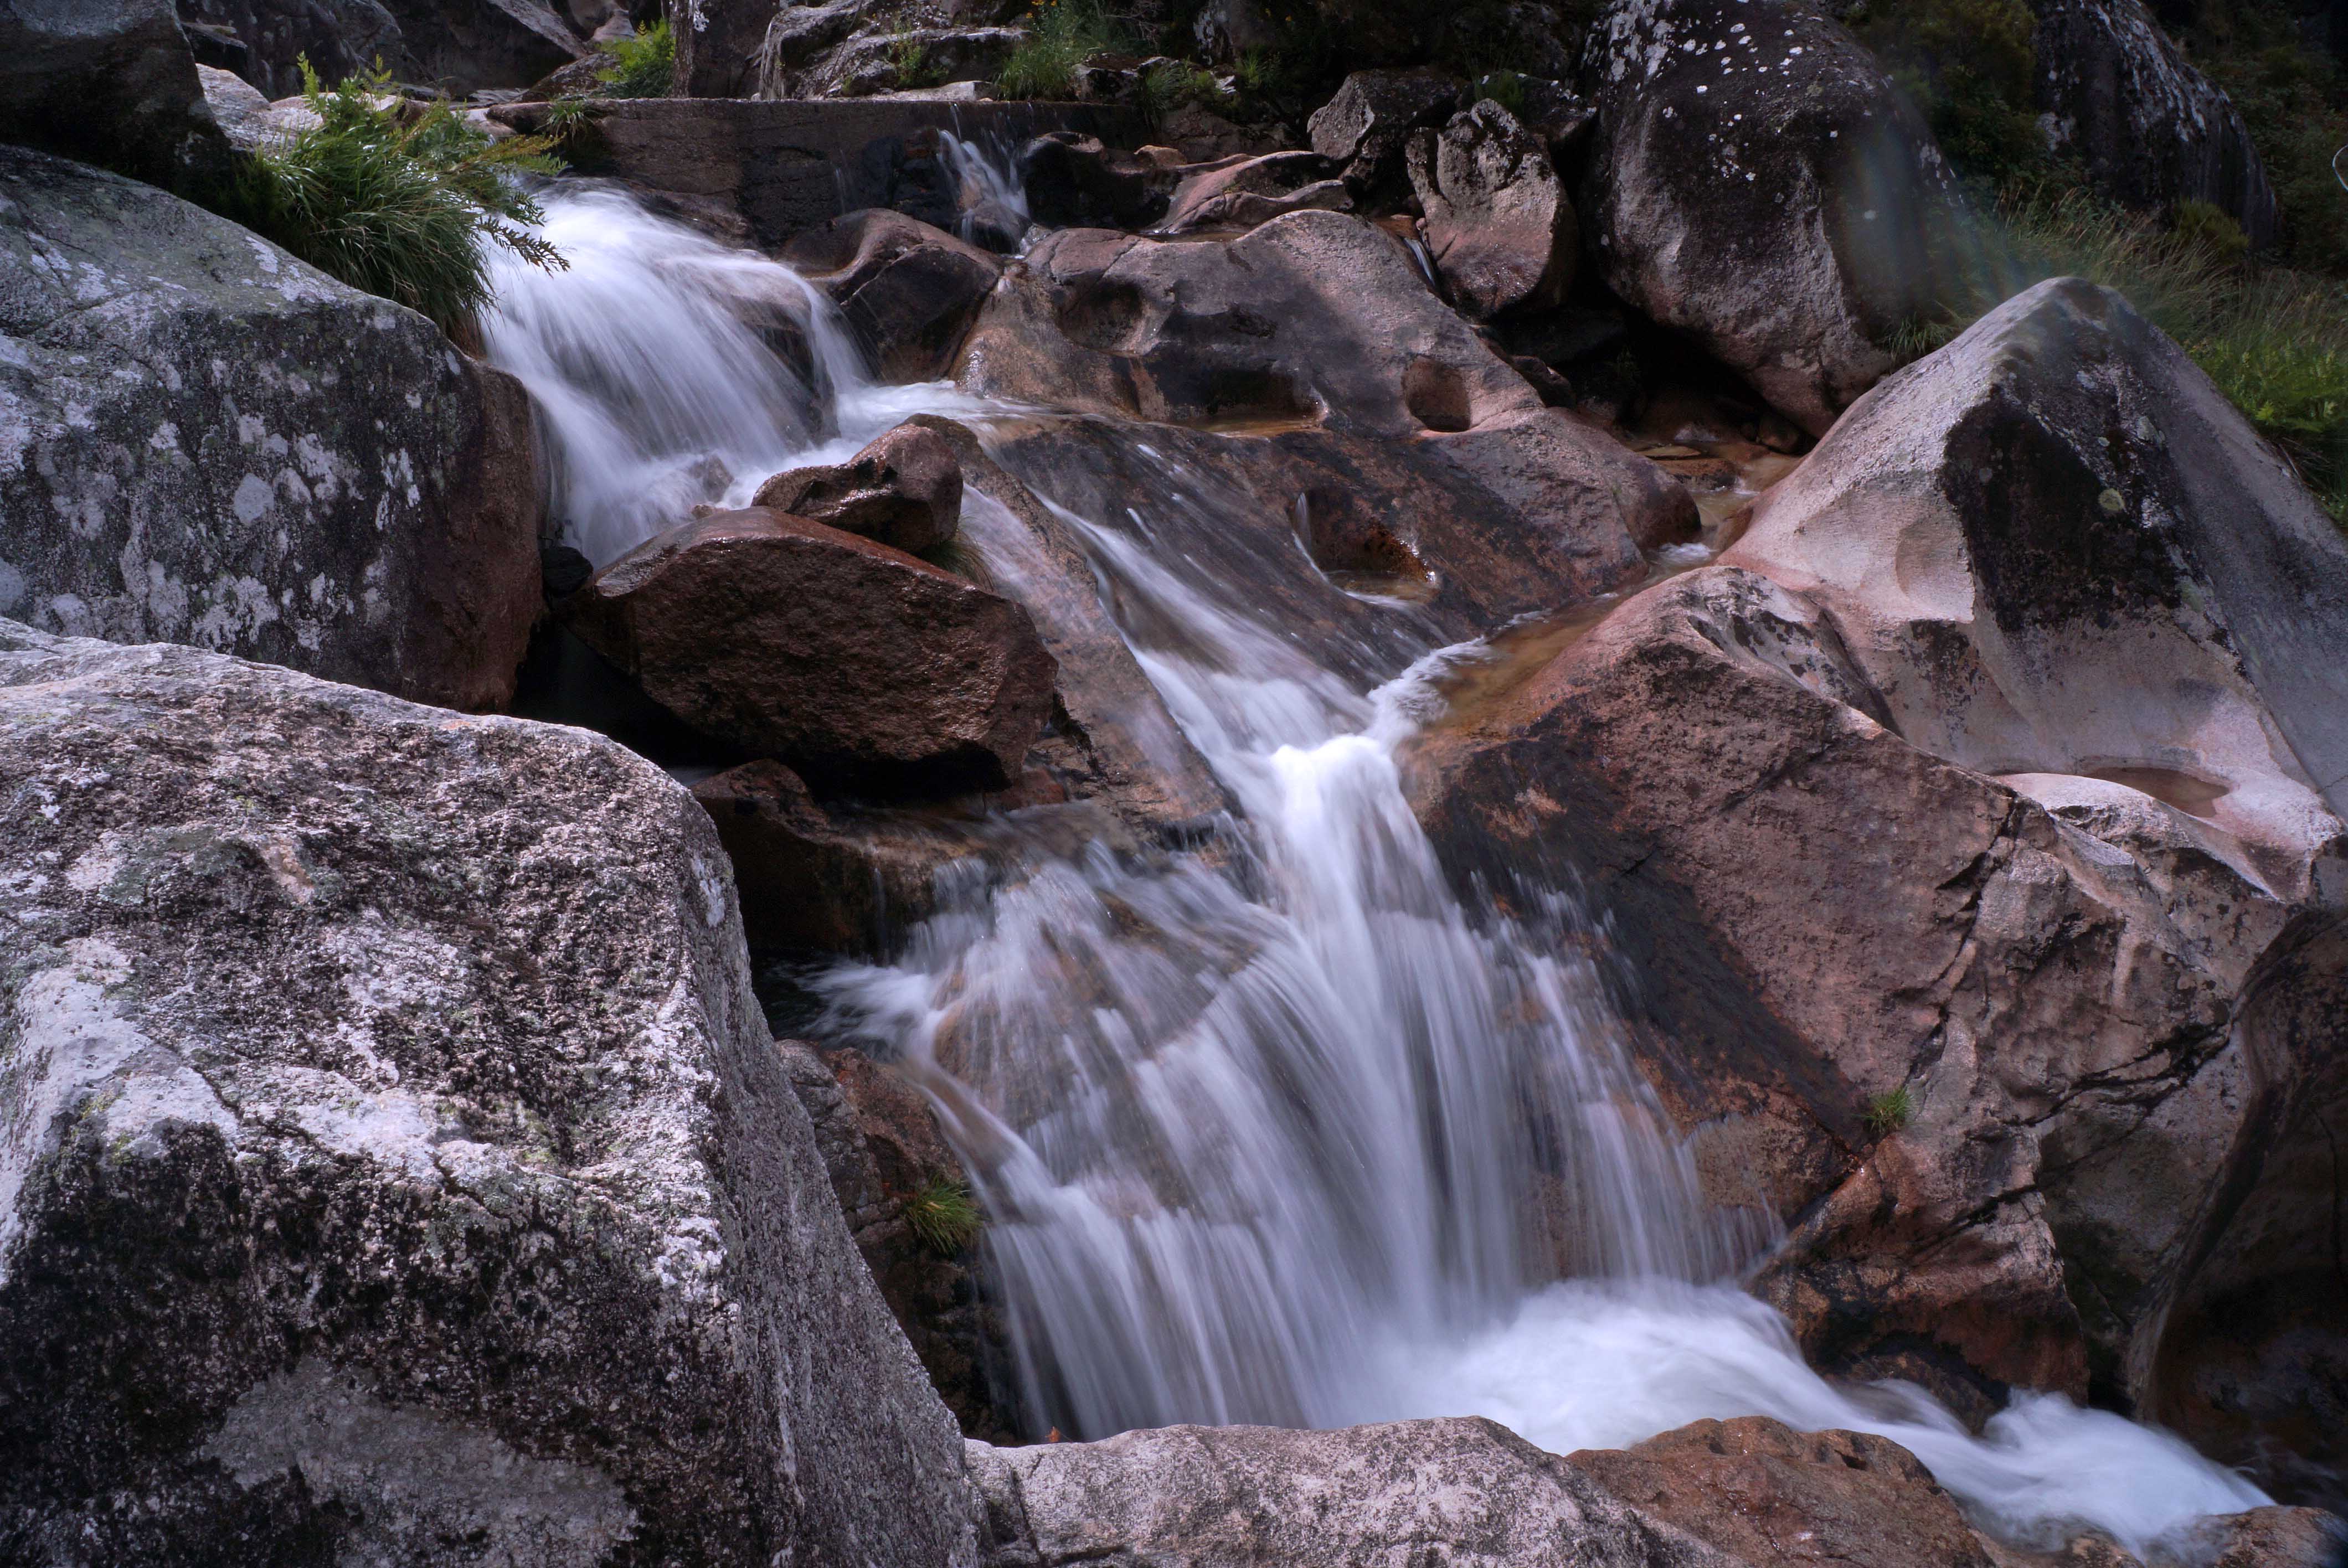
landscape, water, nature, rock, waterfall, wilderness, river, photo, stream, autumn, rapid, body of water, spain, wasserfall, galicia, pontevedra, paisajes, a77, water feature, watercourse, espana, g, gaby1, xovesphoto, alama, xelodegalicia, sonya77v, sonyslta77v, gl1, gabrielcoru a, li ares